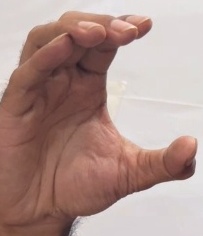
ASL sign: C